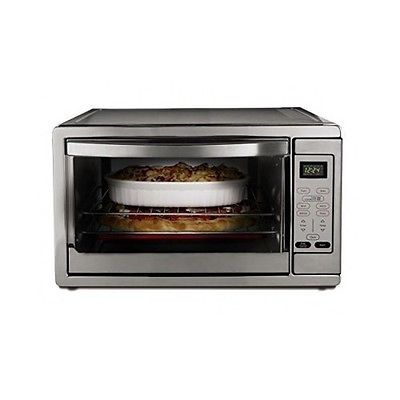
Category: toaster